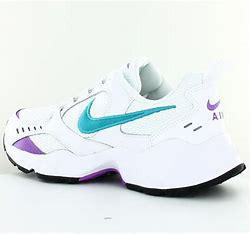
Brand: Nike
Model: Air Heights